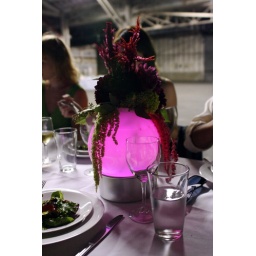
...cycles through pink and green to match the wedding couple's clothing theme....beautiful flowers by Judith and Heather hiding behind...